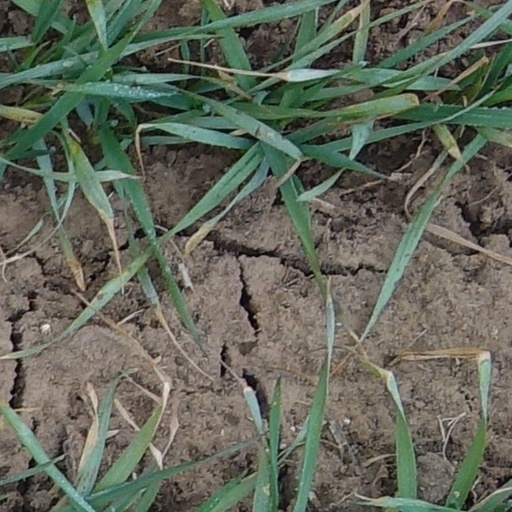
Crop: wheat